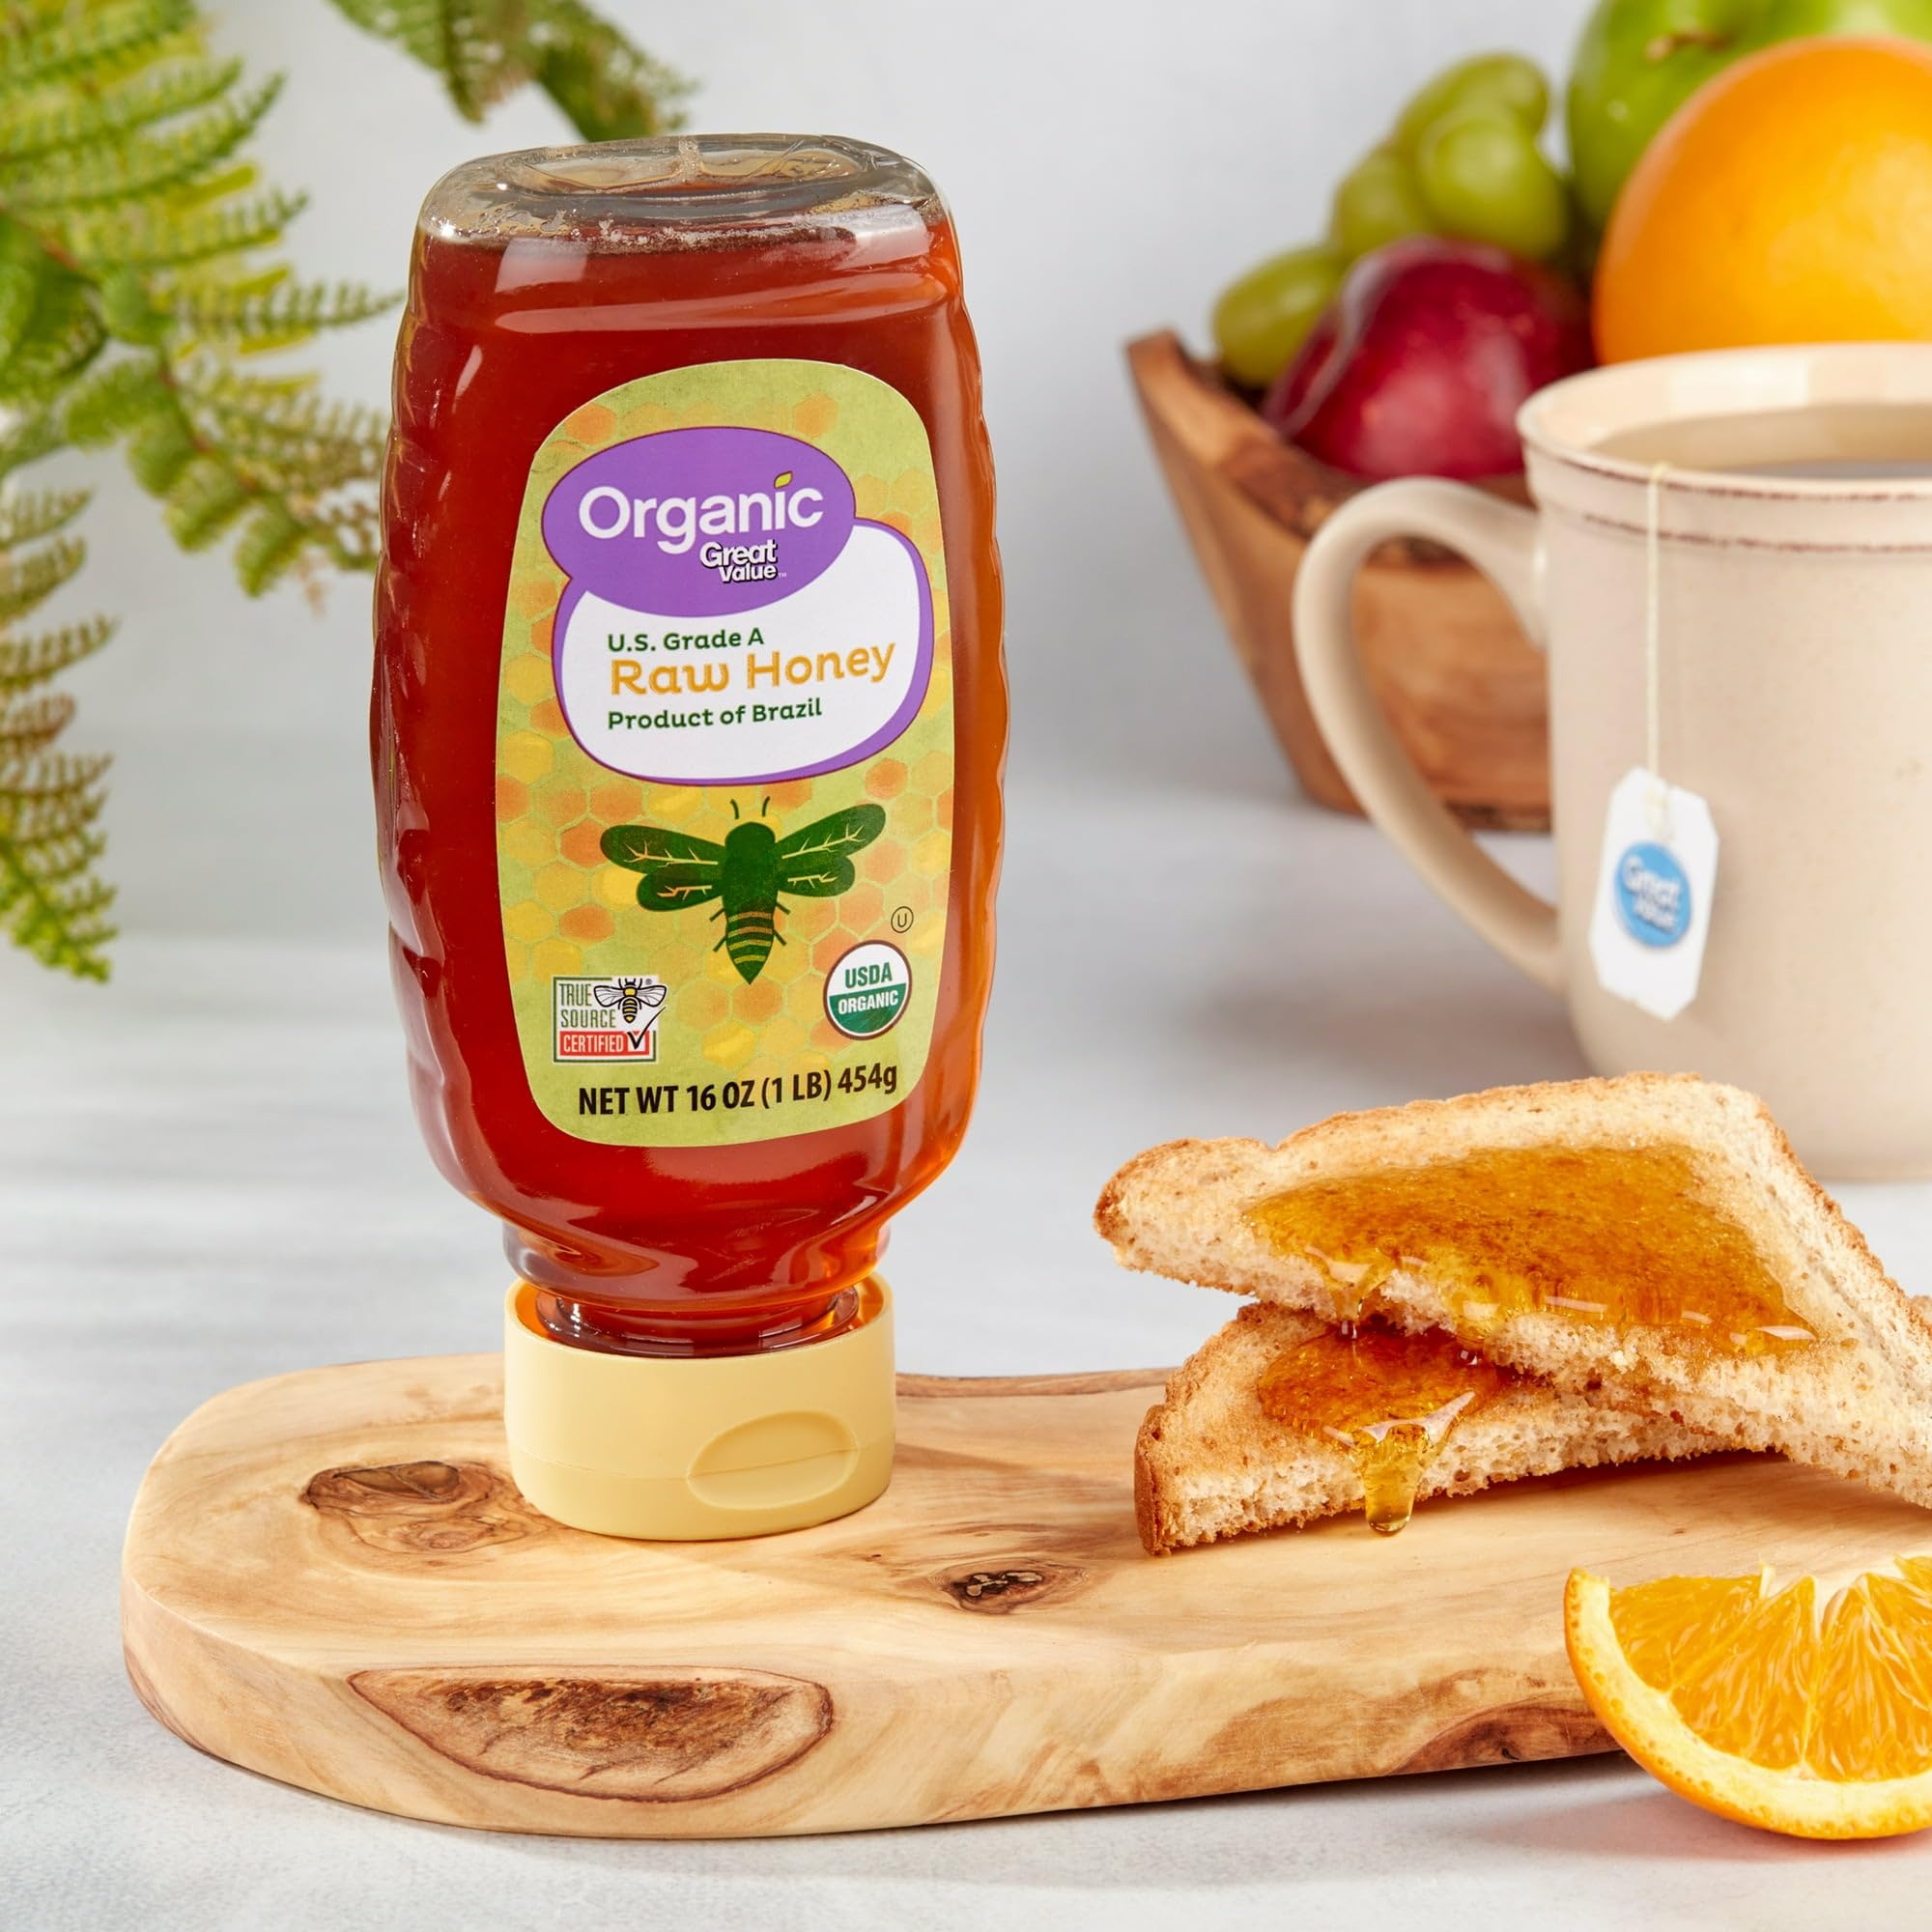
Item Name: Great Value Organic Strained Raw Honey, 16 oz
Product Description: Natural sweetener Great for tea, oatmeal, baked goods, yogurt, cottage cheese and more Certified organic 100% raw honey Squeeze bottle makes it easy to drizzle on all your favorite foods Gluten Free
Value: 16.0
Unit: Fl Oz

Price: 5.97